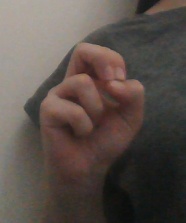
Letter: gaaf